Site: brandenburg
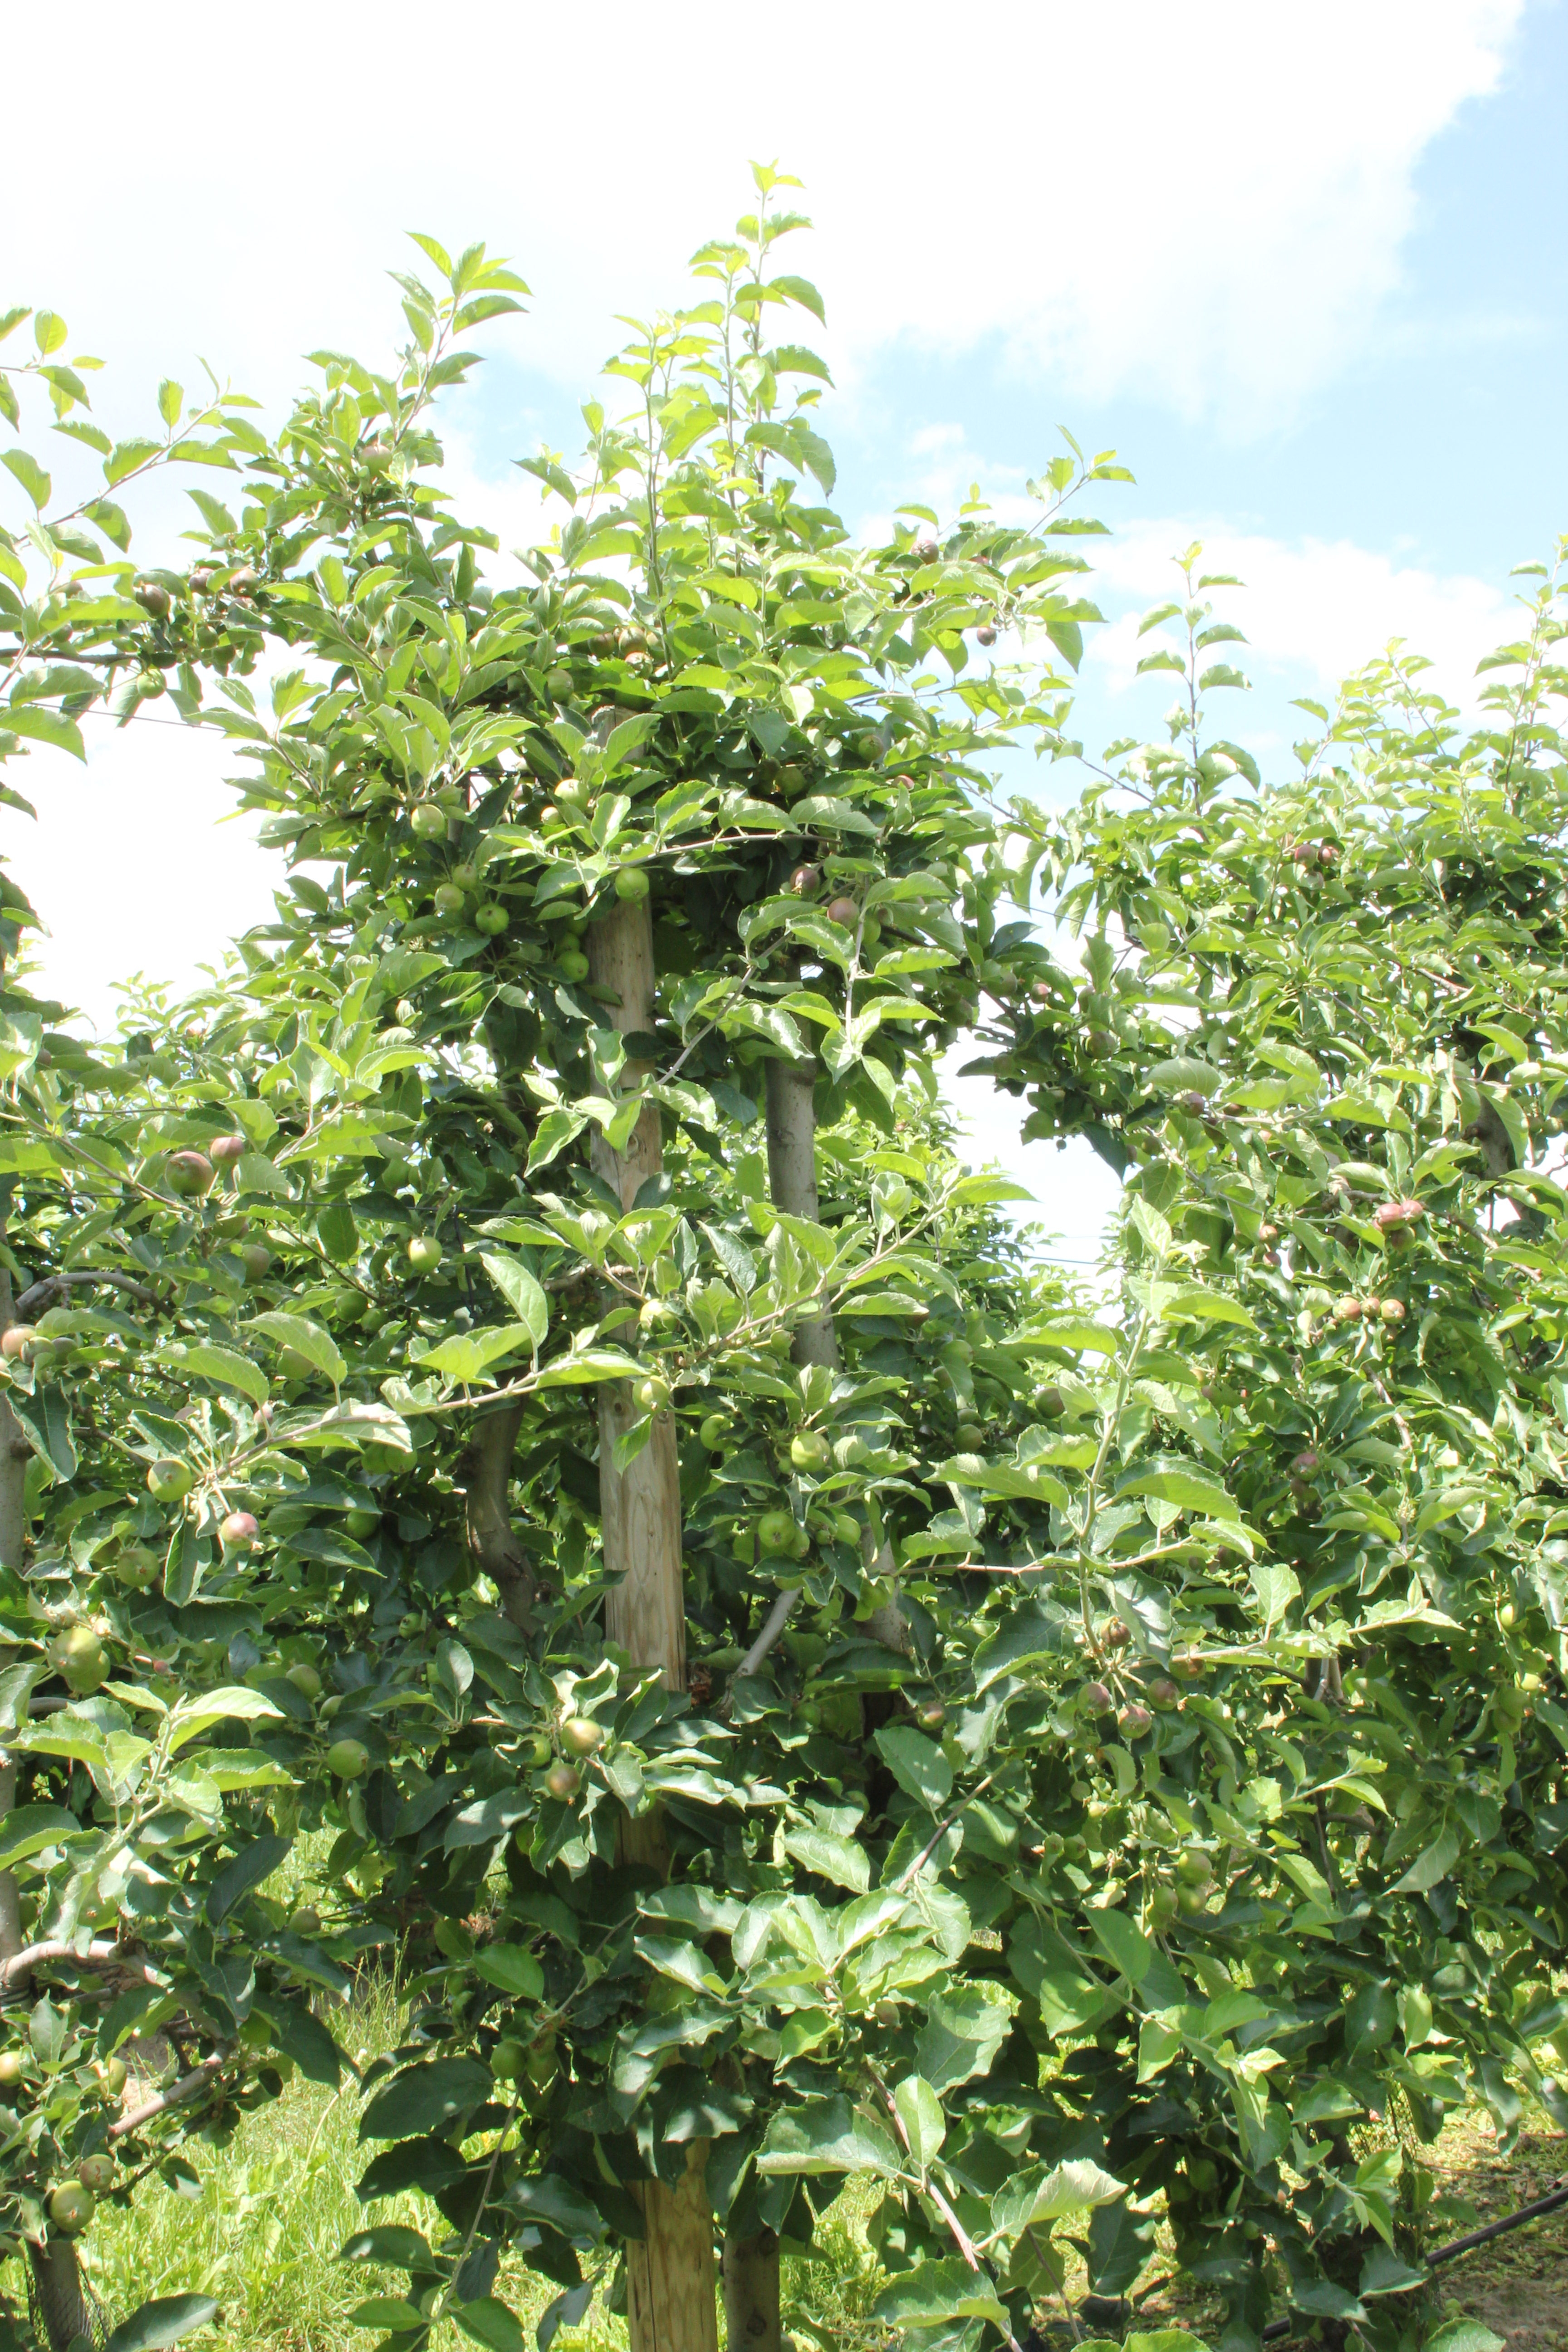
Growth stage (BBCH 73): Development of fruit